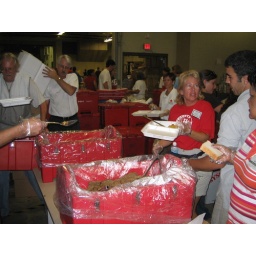
Food prepared by the Southern Baptists in a central kitchen is distributed to shelters in red insulated boxes called Cambros.